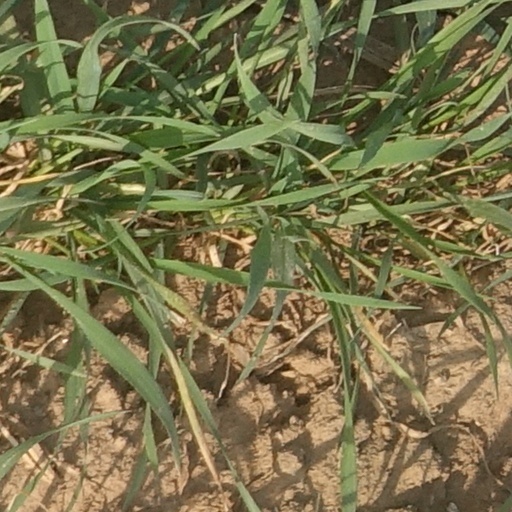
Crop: wheat